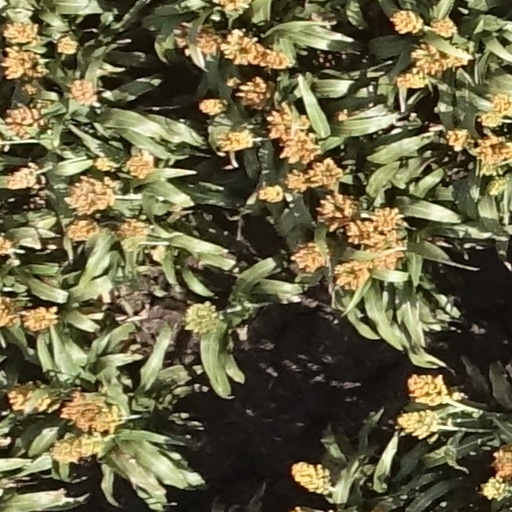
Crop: sorghum